Anderby Creek

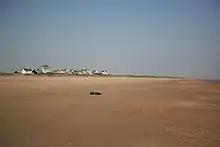
View from the beach

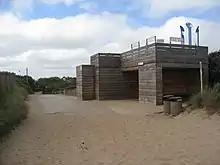
The Cloud Station

Anderby Creek is a small holiday village in Lincolnshire, England, to the north of Skegness. Part of the parish of Anderby, it is on the North Sea coast, north of Chapel St Leonards, and is known for its caravan parks and holiday retreats.